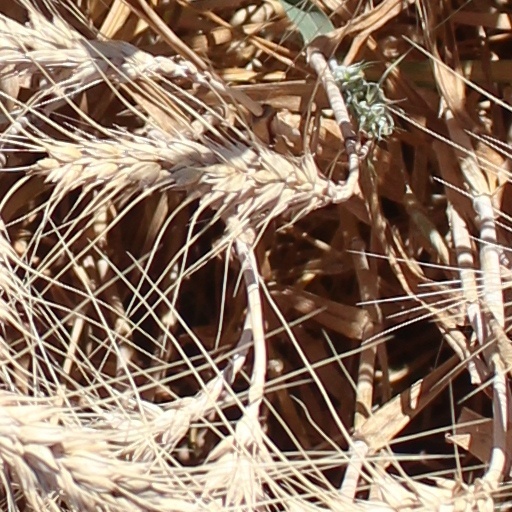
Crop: wheat